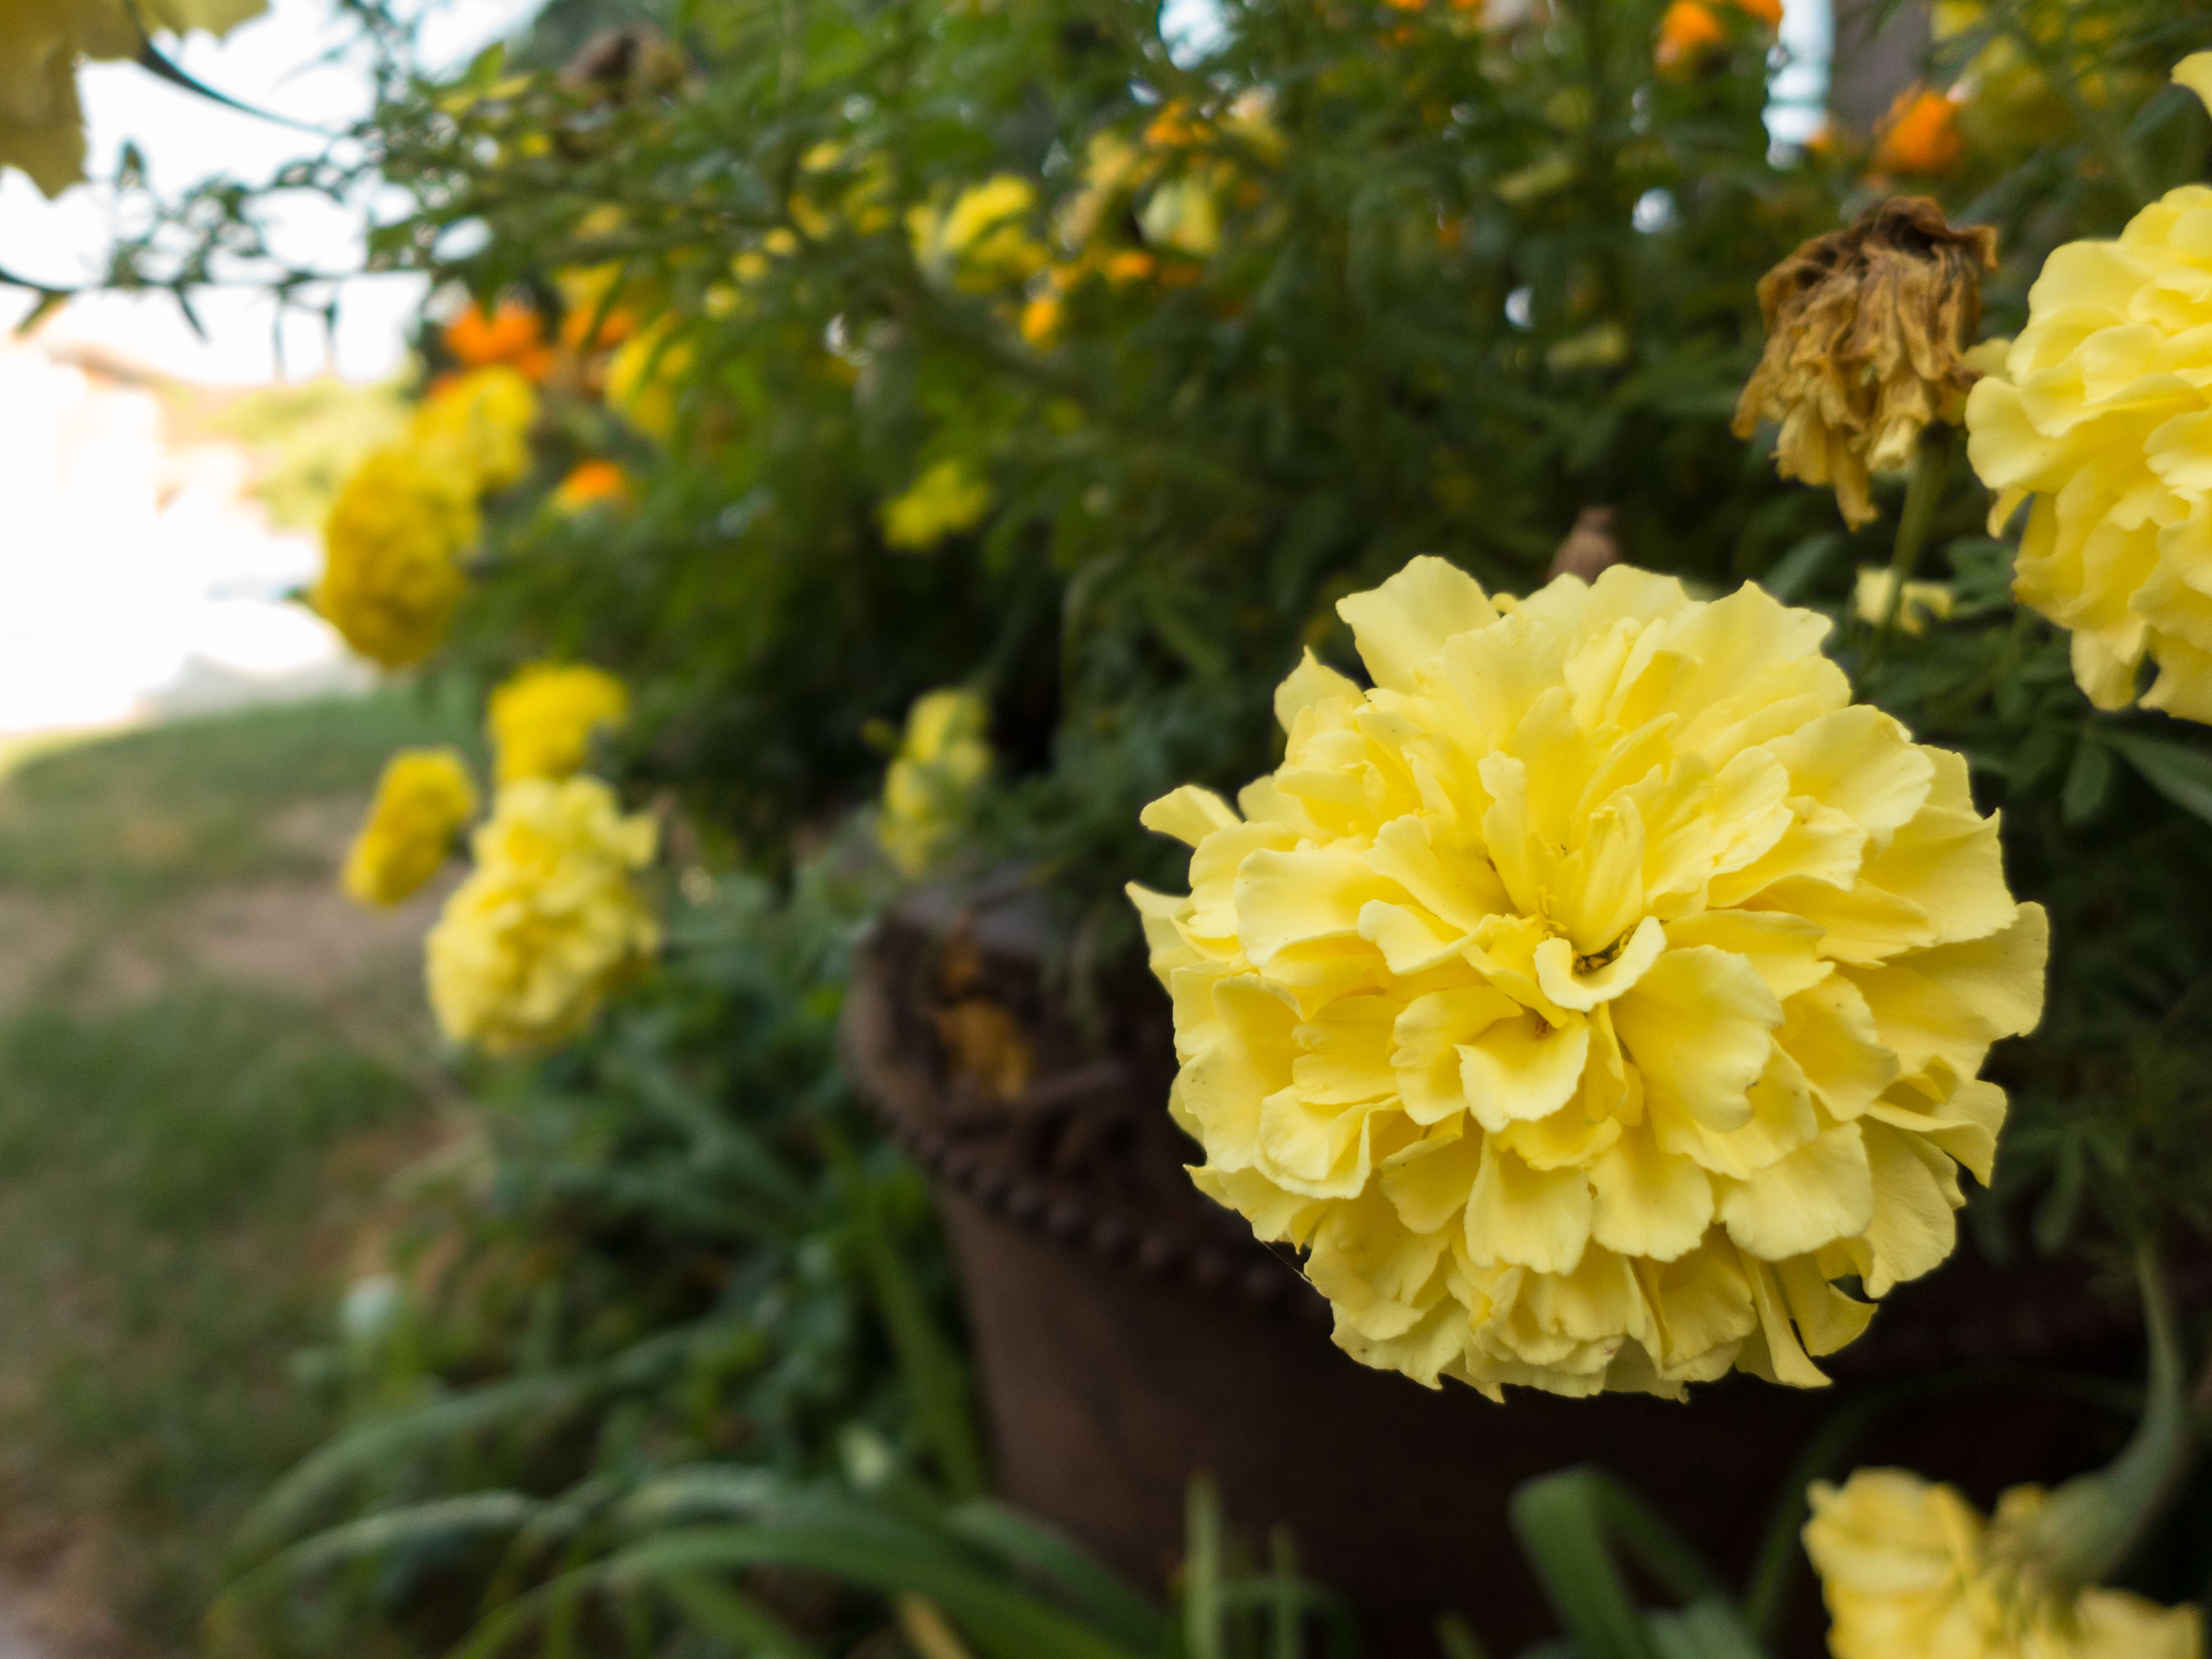
plant, leaf, flower, botany, yellow, flora, wildflower, panasonic, dmc, lx7, panasoniclumixdmclx7, test, macro photography, flowering plant, land plant